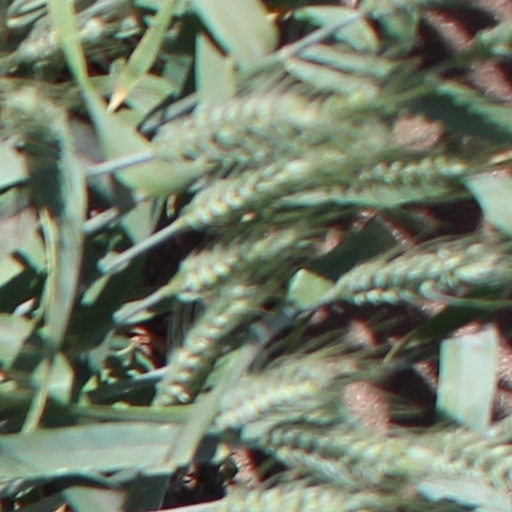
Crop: wheat